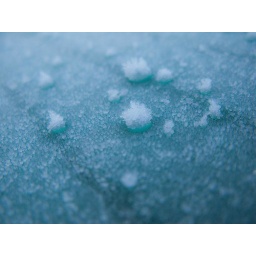
Frost on the back window of a car in Washington.